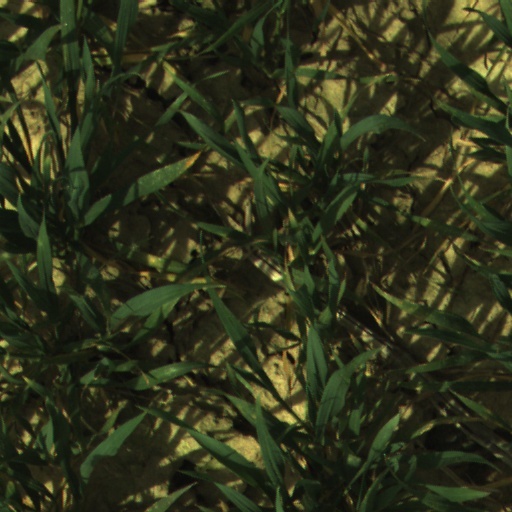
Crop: wheat